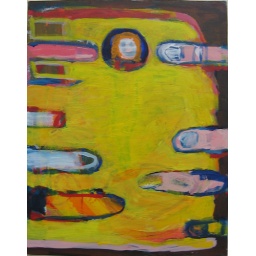
girl in the round window